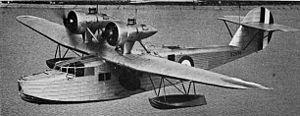
Le Armstrong Siddeley Serval est un moteur d'avion dix-cylindre en étoile britannique développé par Armstrong Siddeley à la fin des années 1920. Suivant la tradition de la société le moteur fut nommé d'après le chat sauvage Serval.
Le Saunders-Roe A.19 Cloud était un avion amphibie de transport de passagers britannique de l'entre-deux-guerres. Conçu par Saunders-Roe sous la désignation A.19, il fut plus tard produit sous la désignation A.29 pour la Royal Air Force, au sein de laquelle il servait à l'entraînement au pilotage et à la navigation.